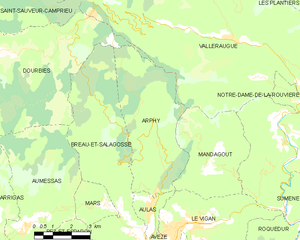
Carte de la commune française de code INSEE 30015 - Arphy